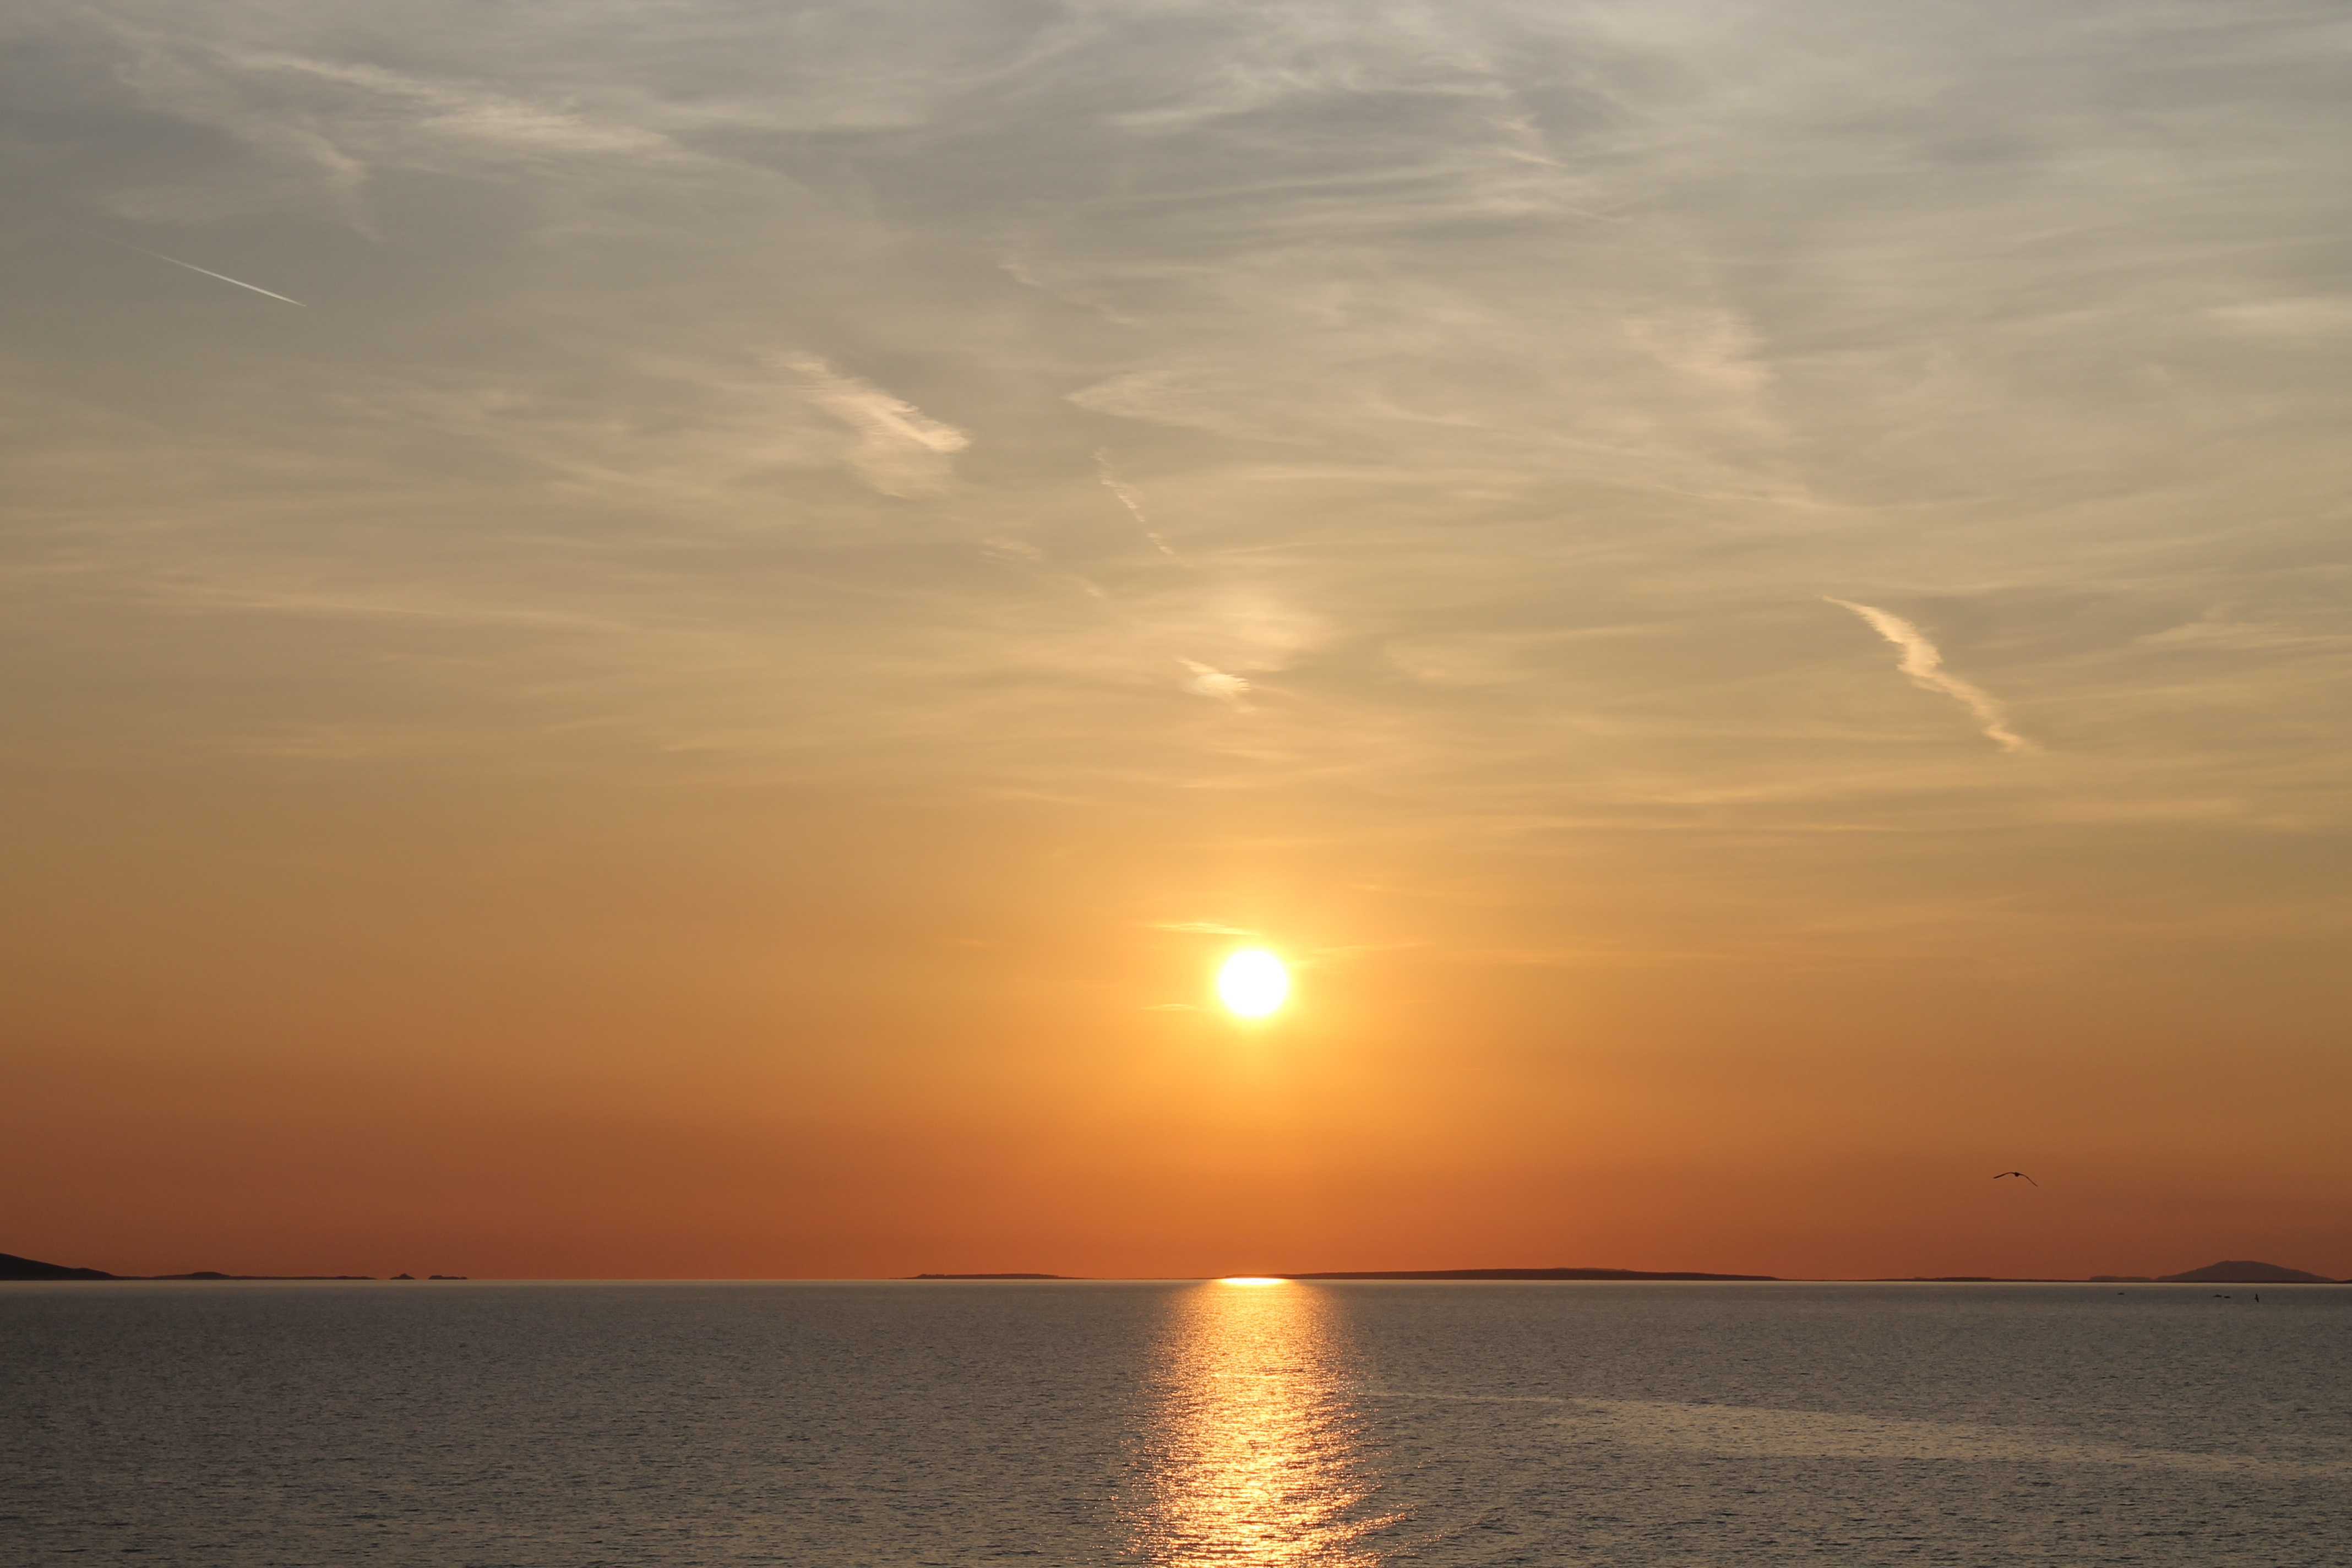
beach, sea, coast, ocean, horizon, sun, sunrise, sunset, sunlight, morning, dawn, dusk, evening, mediterranean, afterglow